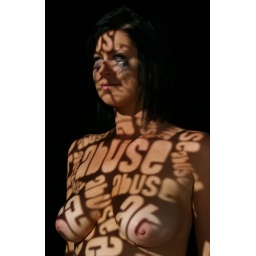
Direct sunlight shining through letters cut in paper with black backdrop - zero editting done to this image.